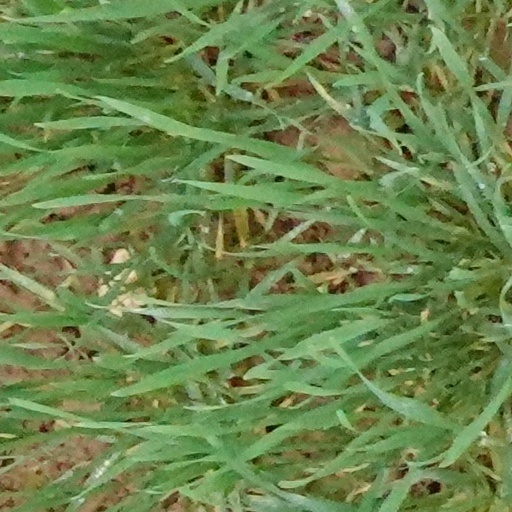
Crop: wheat